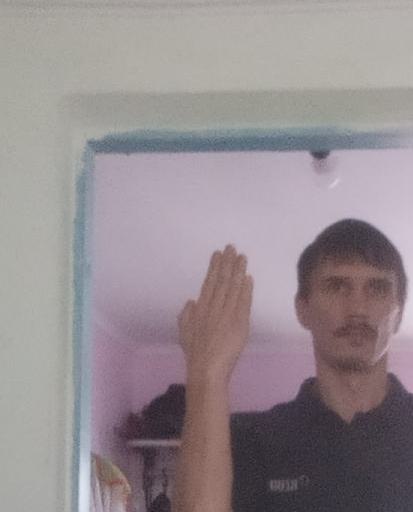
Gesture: stop_inverted